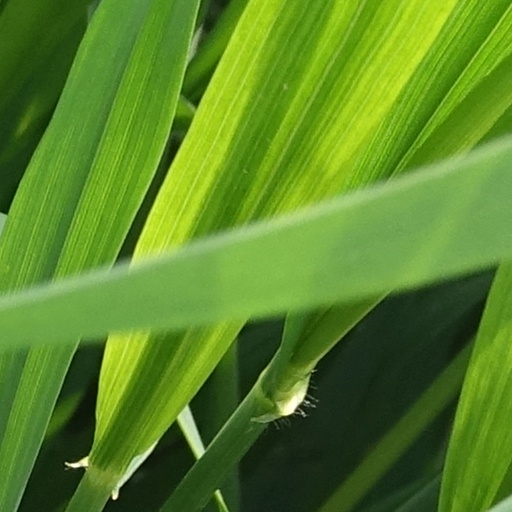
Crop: wheat